Keyhan Maleki

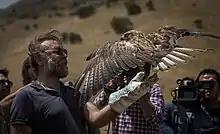
Kayhan Maleki releases an eagle in Khojir National Park (June 2019)

Kayhan Maleki began his career in 1978 by performing in school theaters until 1983. He commenced his career in cinema in 1993 by acting in the movie "Great Hopes".